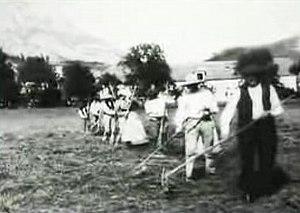
Scène de fanage (retournement de l'herbe fauchée pour en faire du foin), filmée en 1895 par Louis Lumière
Louis Lumière, né le 5 octobre 1864 à Besançon et mort le 6 juin 1948 à Bandol, est un ingénieur et industriel français qui a joué un rôle déterminant dans la photographie et dans la mise au point du cinéma.
Faneurs est un film français réalisé par Louis Lumière, sorti en 1897.